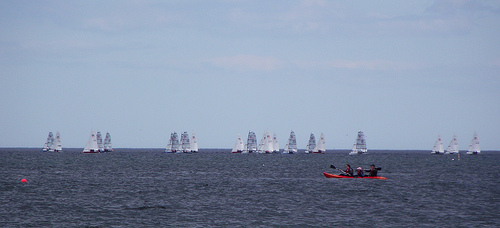
question: そこはどこですか。
answer: 海です

question: なにが写っていますか。
answer: ヨットとカヌーです

question: 誰か人はいますか。
answer: カヌーに三人乗っています

question: ヨットはどうですか
answer: 遠くてよくわかりません

question: カヌーはいくつありますか
answer: 一つだけです

question: ヨットはいくつありますか
answer: ざっとみたところ２０程見えます

question: 天気はどんなですか。
answer: 快晴です

question: どんな画像と判断できますか
answer: これはヨットのレースでしょう